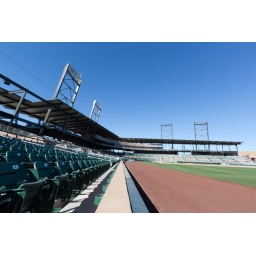
Siiting on the wall out in right field